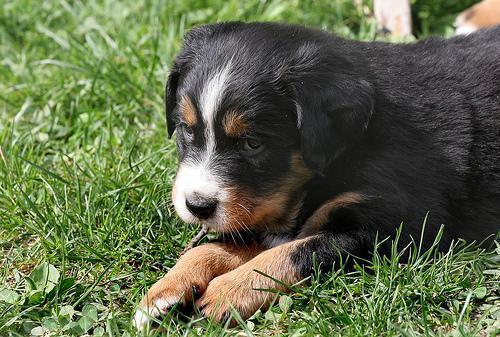
Appenzeller